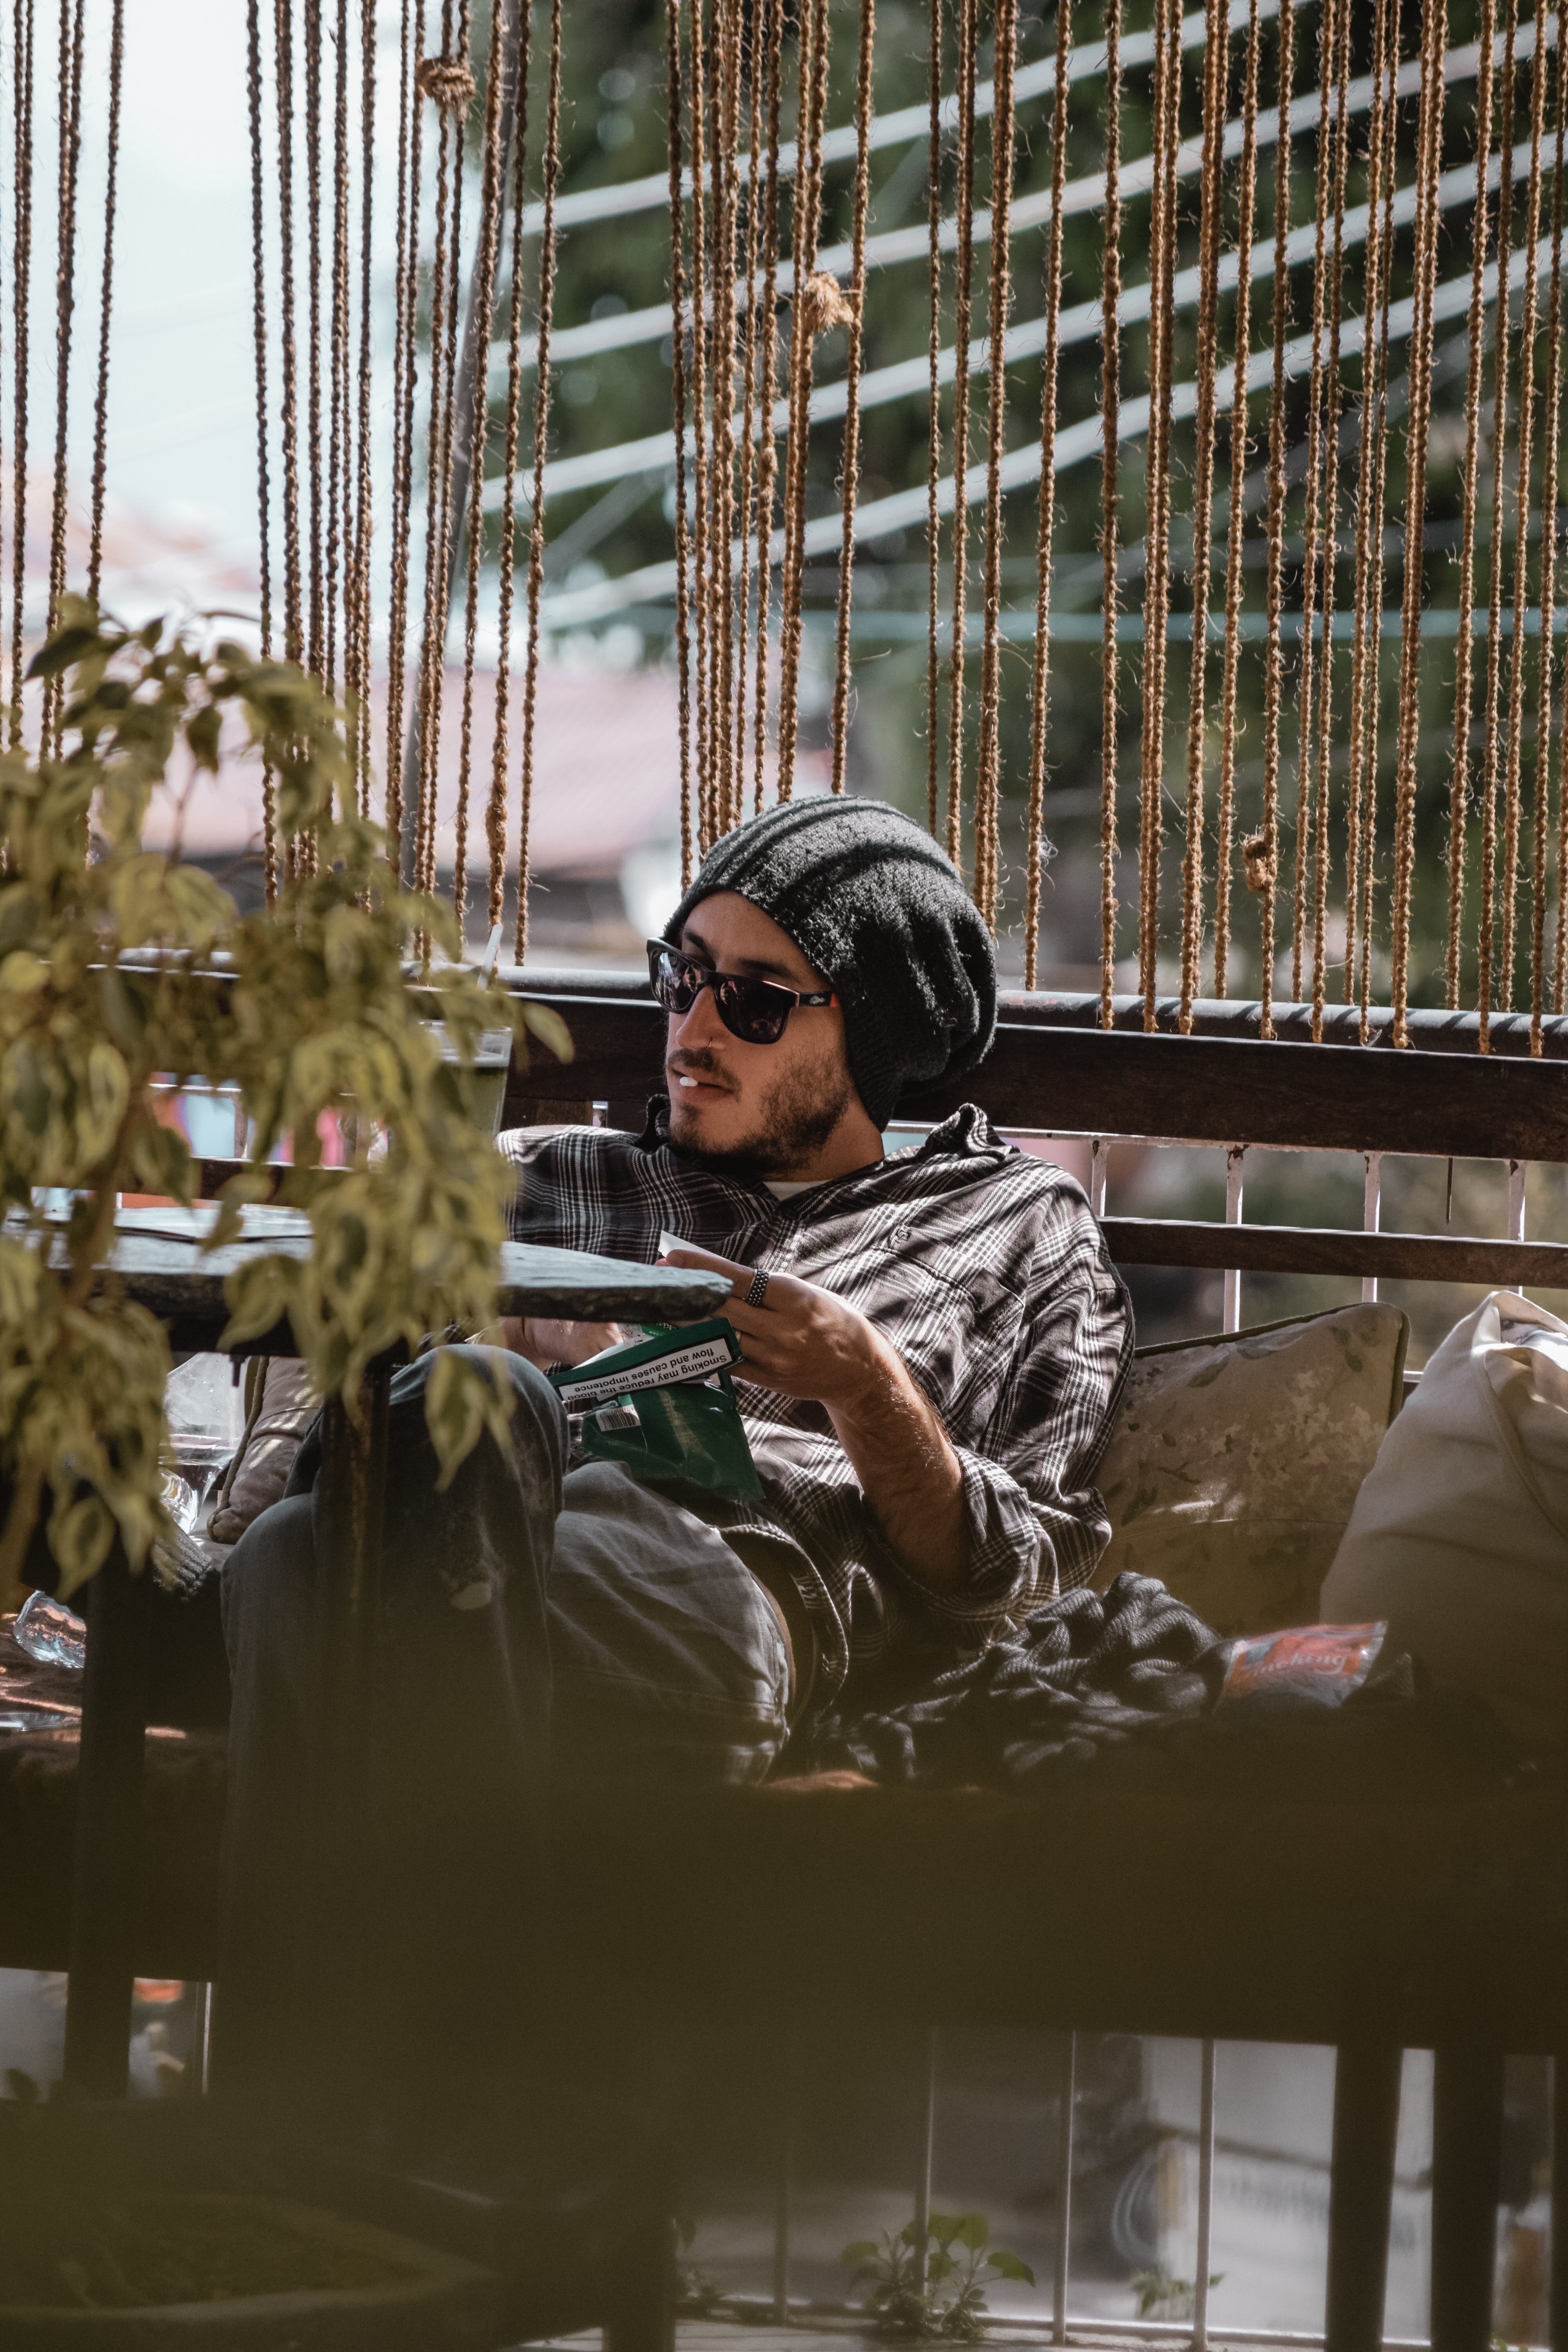
reflection, eyewear, sunglasses, glasses, water, human, sitting, fun, window, photography, street, plant, vision care, leisure, vacation, glass, city, metal, tourism